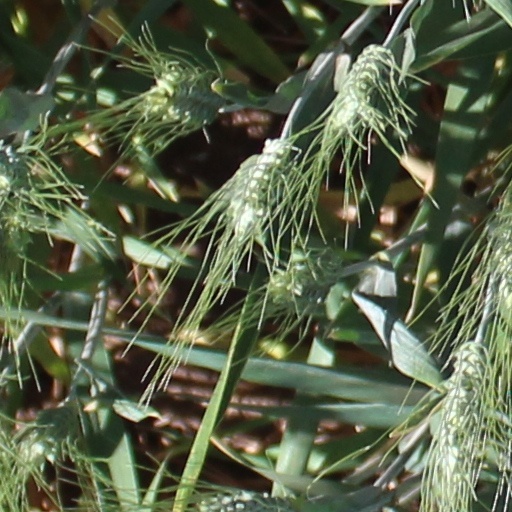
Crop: wheat